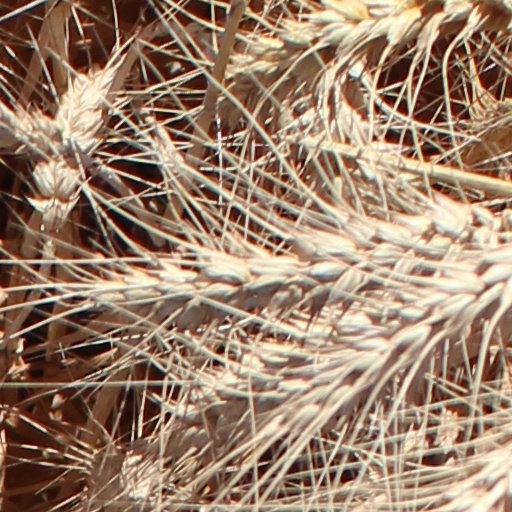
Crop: wheat